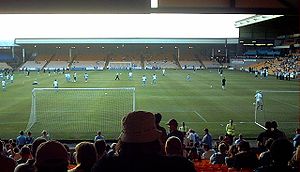
Vale Park
Vale Park
Vale Park er et fodboldstadion i Stoke-on-Trent i England, der er hjemmebane for League Two-klubben Port Vale F.C. Stadionet har plads til 18.947 tilskuere, og alle pladser er siddepladser. Det blev indviet 24. august 1950.